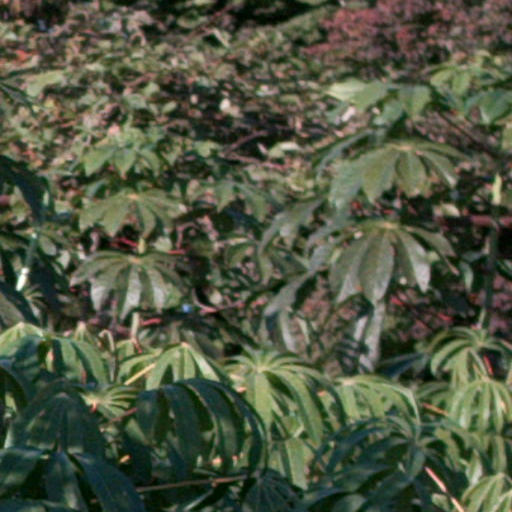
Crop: cassava